Oldsmobile

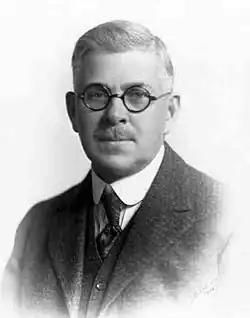
Ransom Eli Olds, the founder and namesake of Oldsmobile

Oldsmobiles were first manufactured by the Olds Motor Vehicle Company in Lansing, Michigan, a company founded by Ransom E. Olds in 1897. In 1901 (the same year that Horace and John Dodge won a contract to produce transmissions for the Olds company), the company produced 635 cars, making it the first high-volume gasoline-powered automobile manufacturer (electric car manufacturers such as Columbia Electric and steam-powered car manufacturers such as Locomobile had higher volumes a few years earlier).